Willamette Falls Locks

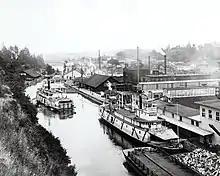
The Willamette Canal and locks, looking north towards the Oregon City suspension bridge. The steamer "N.R. Lang" is on the right. By this date, sometime after 1900, a large concentration of industry has arisen just to the east of the canal.

In 1912, the War Department approved purchase of the locks from Portland Railway, Light & Power Company. The purchase price was to be $375,000. The transaction did not finally close until 1915.